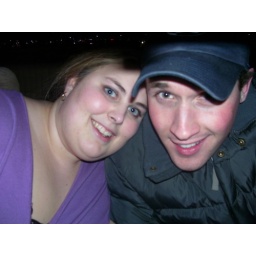
in the car on the way home